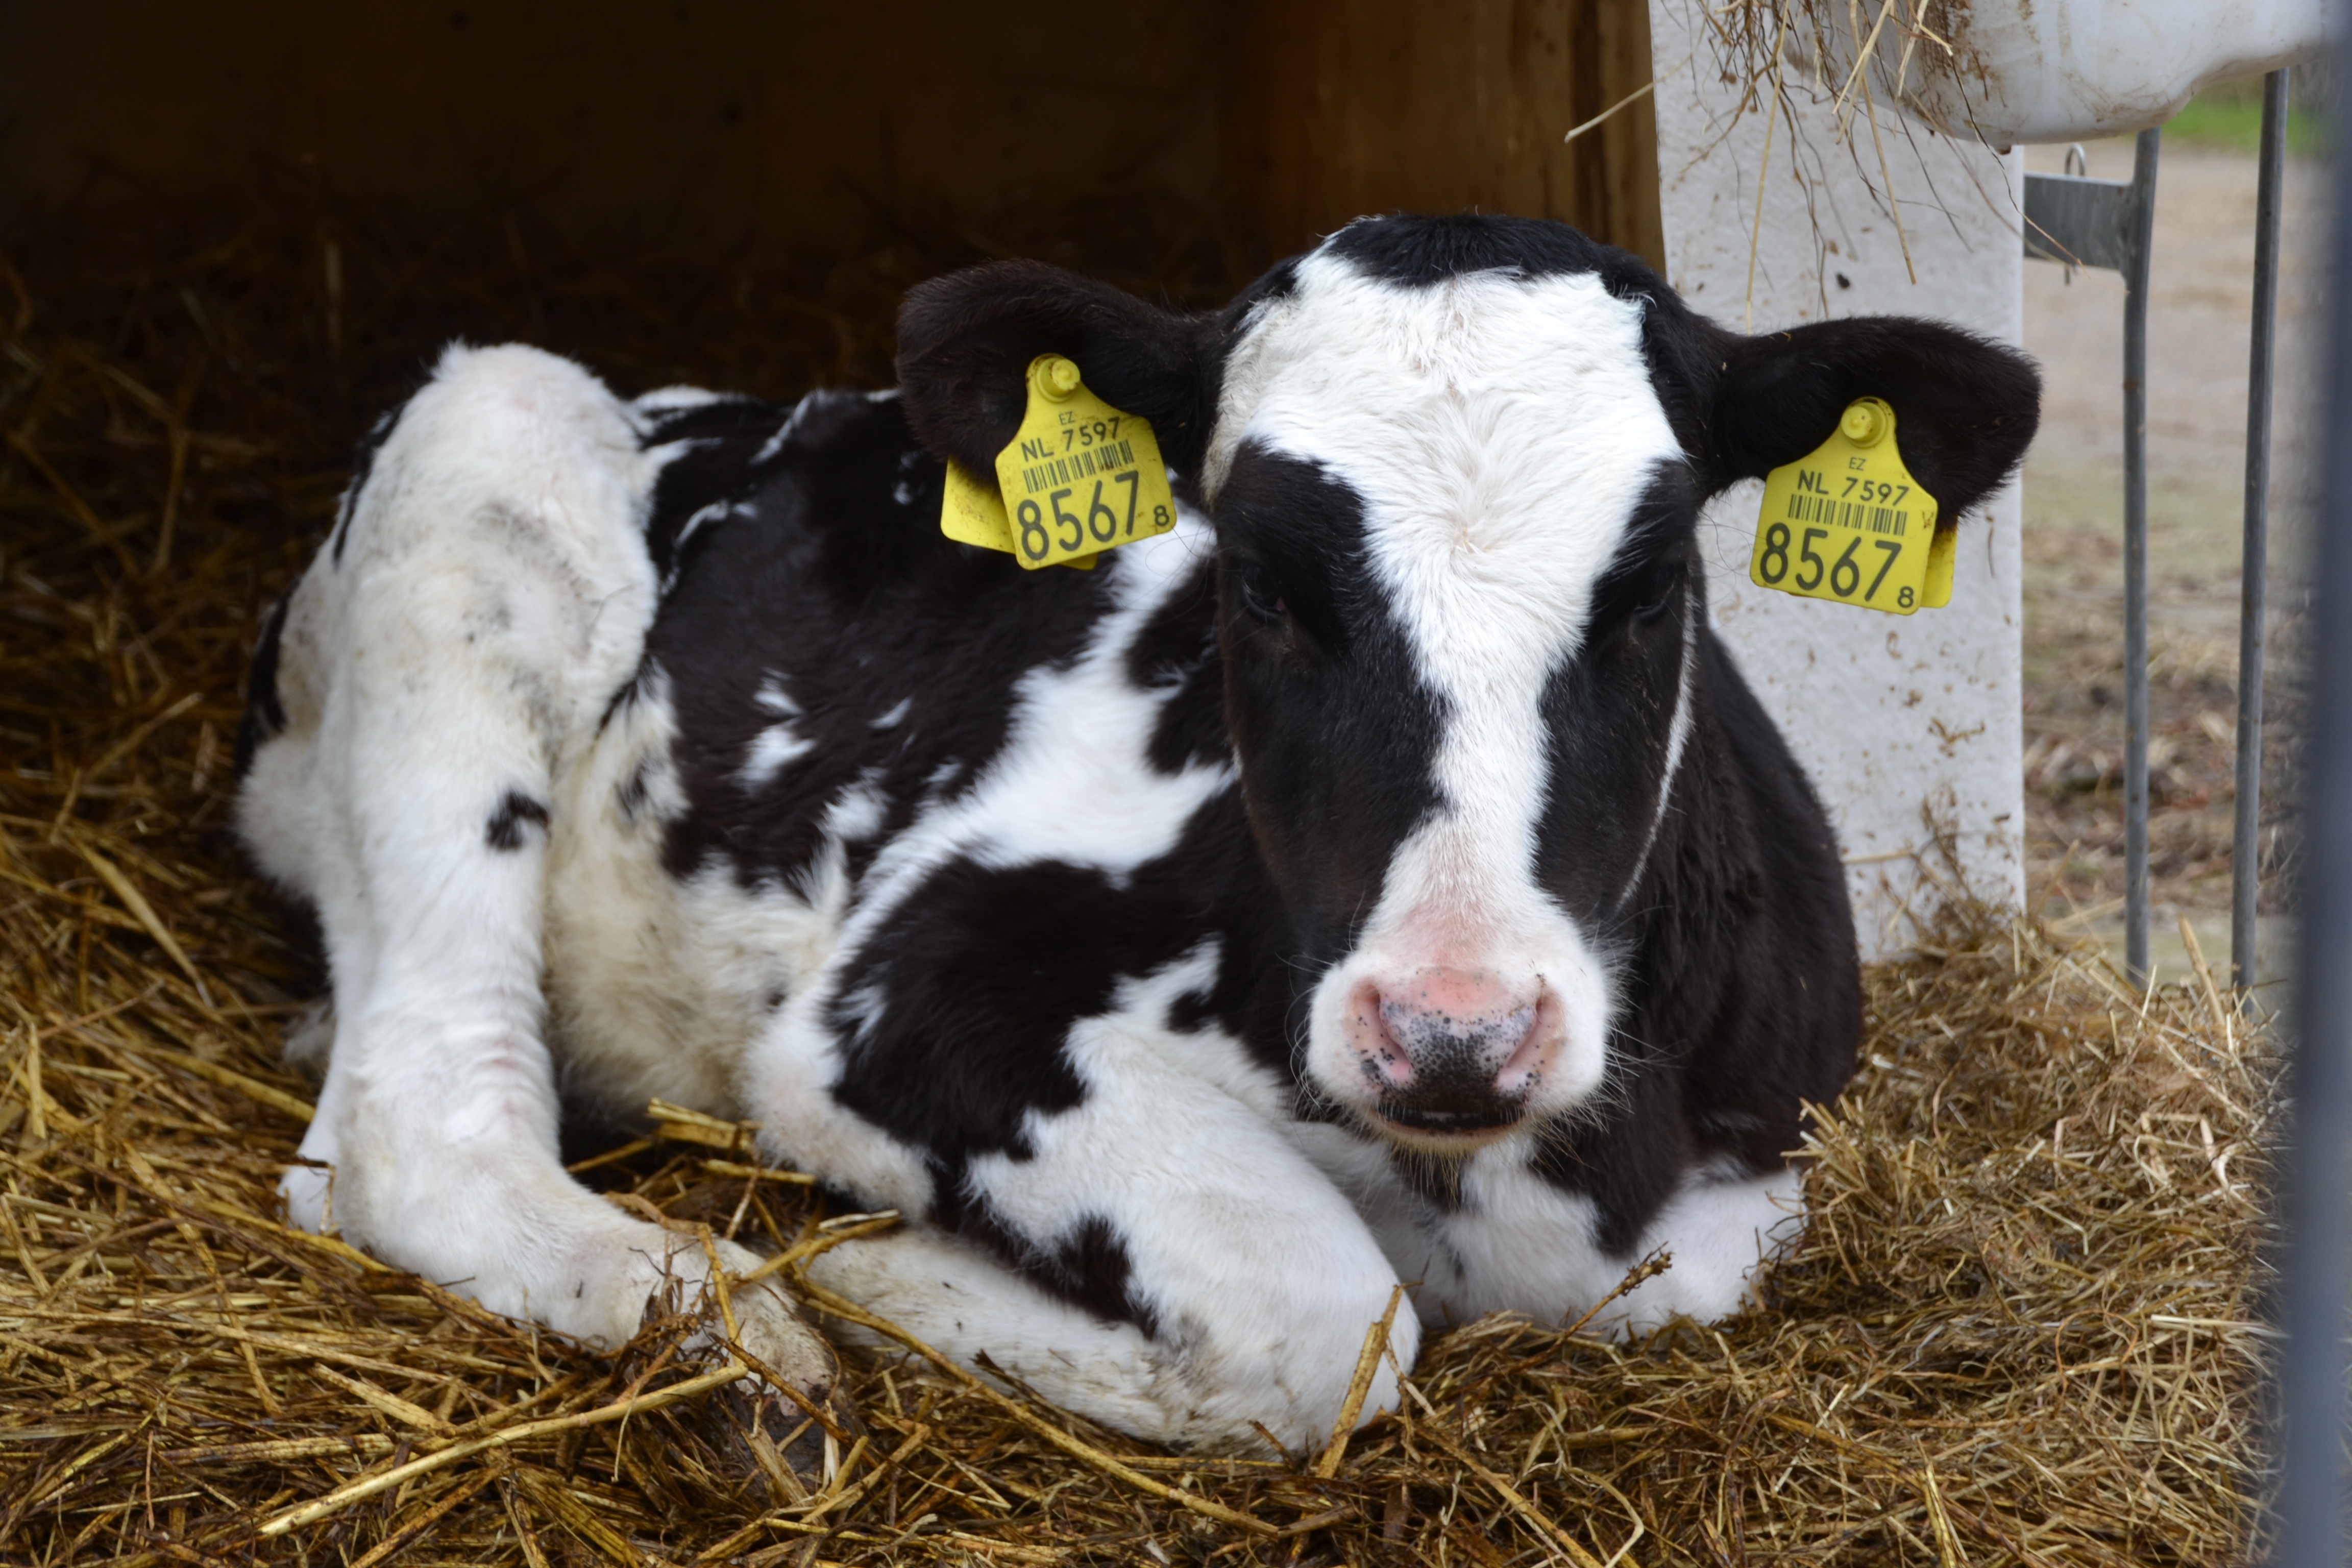
farm, cow, pasture, mammal, calf, vertebrate, lying, animal agriculture, dairy cow, cattle like mammal, cow goat family